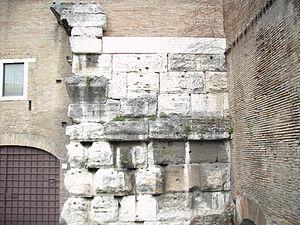
Le temple du Divin Claude est un grand ensemble monumental construit à Rome à partir du milieu du Iᵉʳ siècle comprenant une grande terrasse soutenue par un imposant soubassement, entourée par un portique et occupée par un jardin et un temple dédié au défunt empereur Claude déifié. Son successeur Néron entreprend un réaménagement du complexe pour l'intégrer dans sa Domus aurea et y fait ajouter un grand nymphée. Le monument est modifié une dernière fois de façon importante sous Vespasien. Il ne reste aujourd'hui que des vestiges du soubassement encore visibles sur les pentes du Caelius.
La basilique Santi Giovanni e Paolo est une basilique mineure romaine située sur le clivo di Scauro dans le rione de Celio et proche de la villa Celimontana. Elle est dédiée aux martyrs chrétiens du IVᵉ siècle, Jean et Paul.